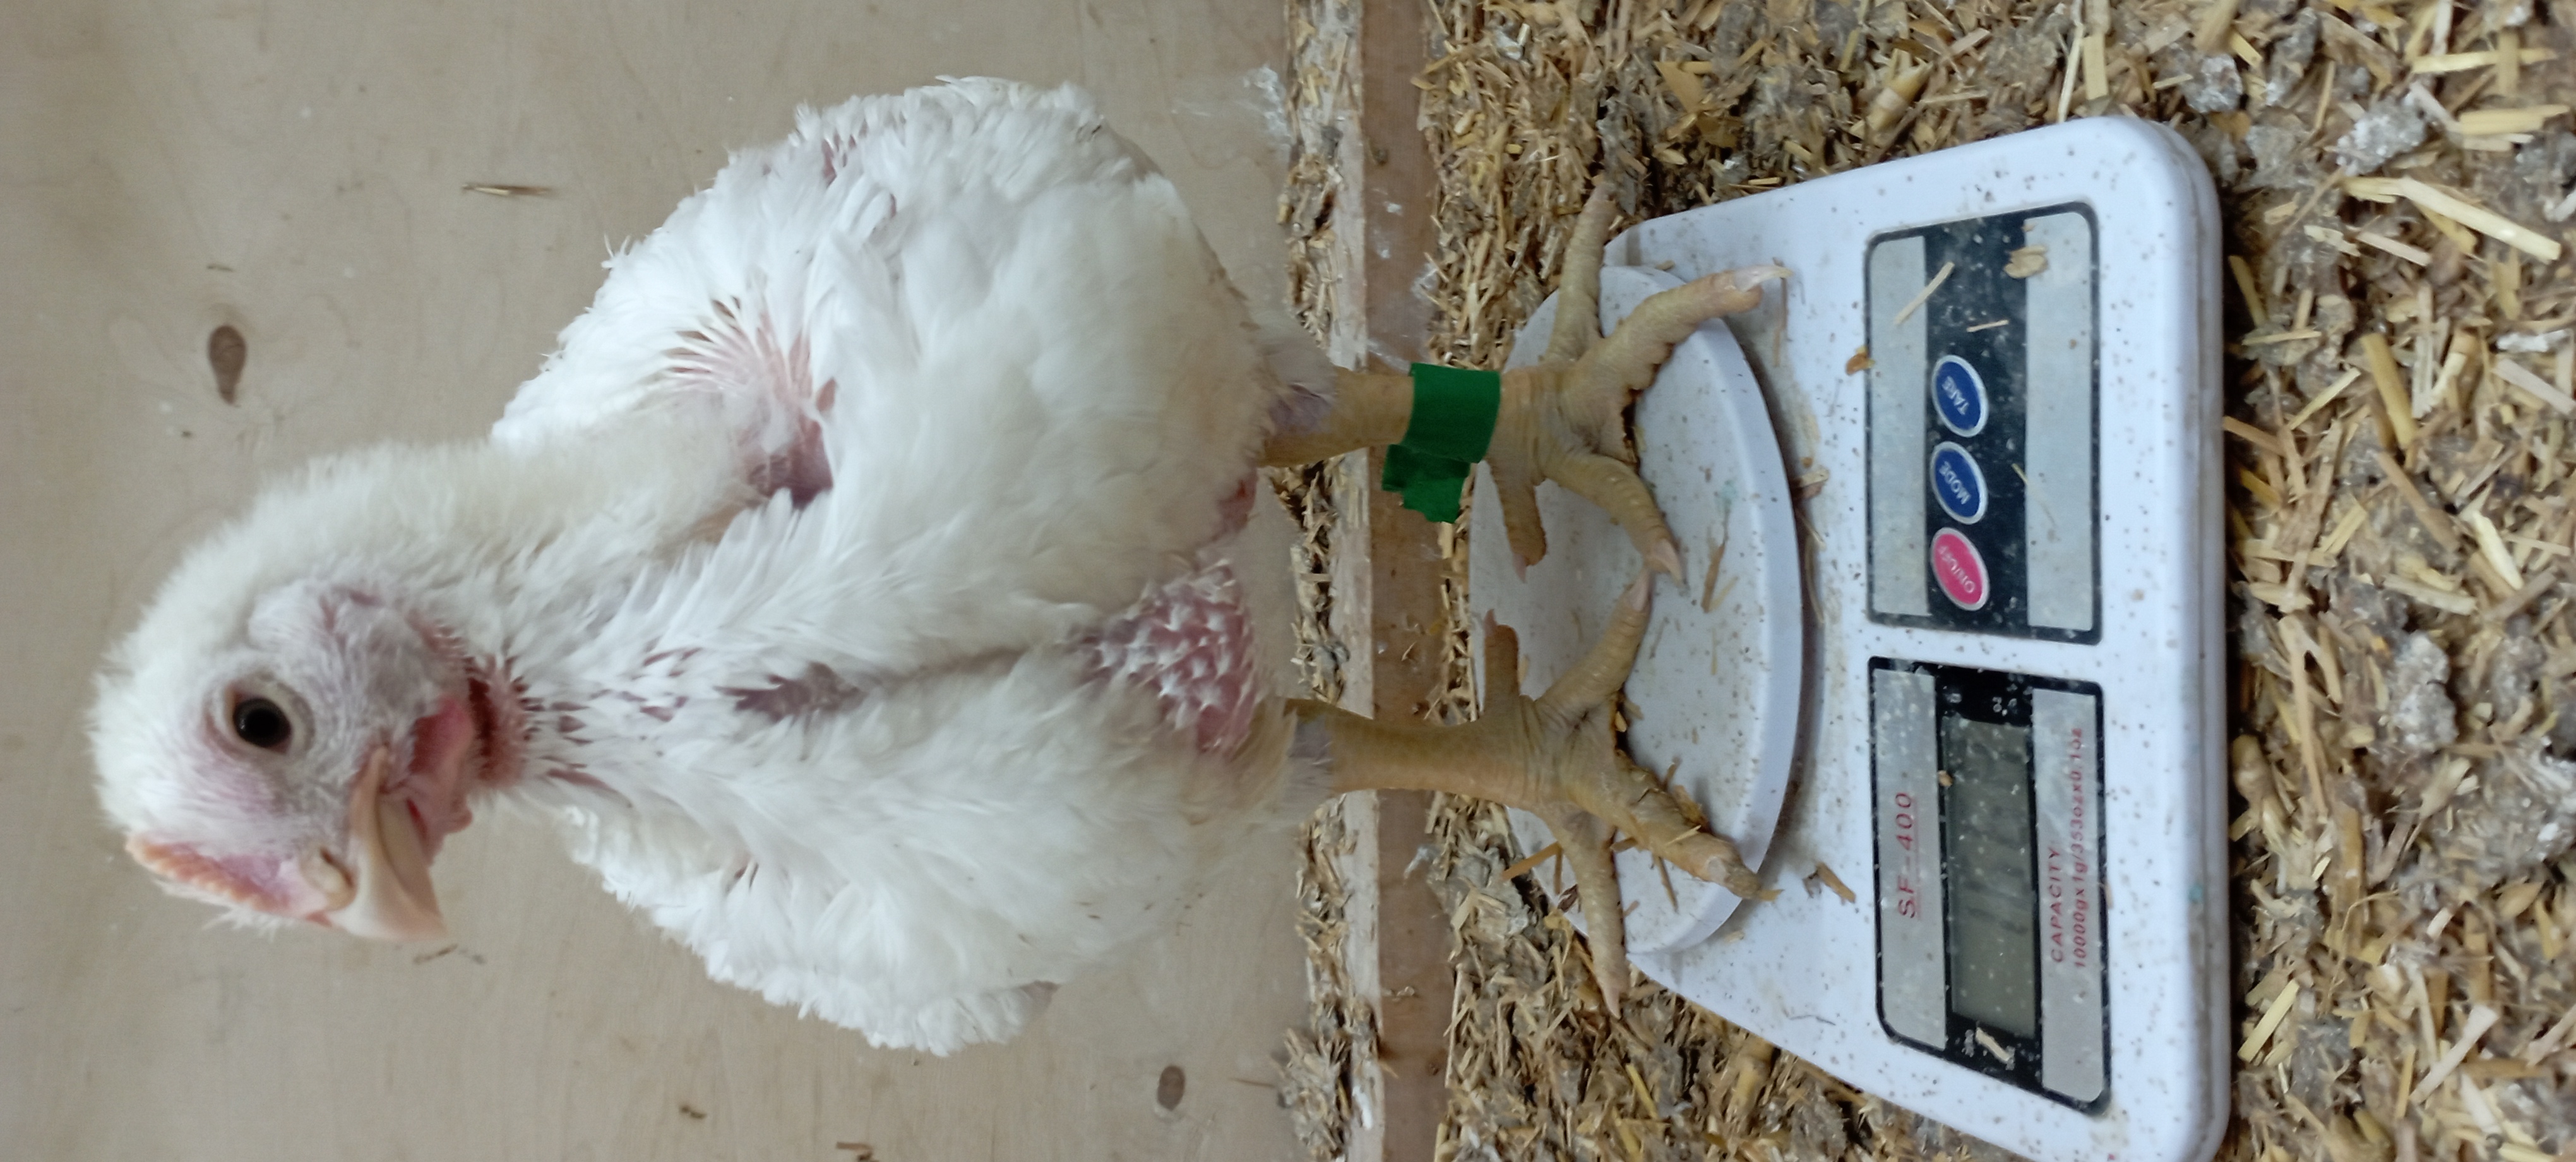
Weight: 1569 g